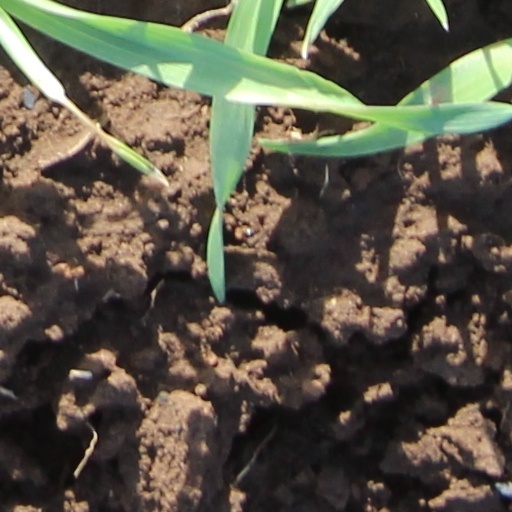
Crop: wheat